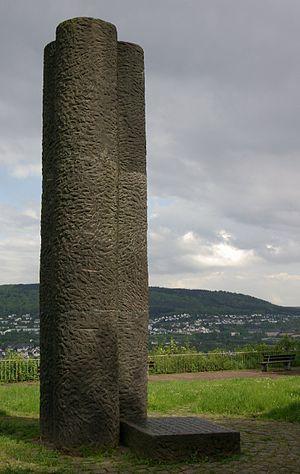
La conférence du Rittersturz est la réunion des ministres-présidents des onze Länder ouest-allemands qui se tint du 8 au 10 juillet 1948 dans l’hôtel Rittersturz à Coblence afin de discuter des documents de Francfort, par lesquels les représentants des forces d’occupation occidentales avaient posé le 1ᵉʳ juillet leurs conditions à la création d’un État ouest-allemand.